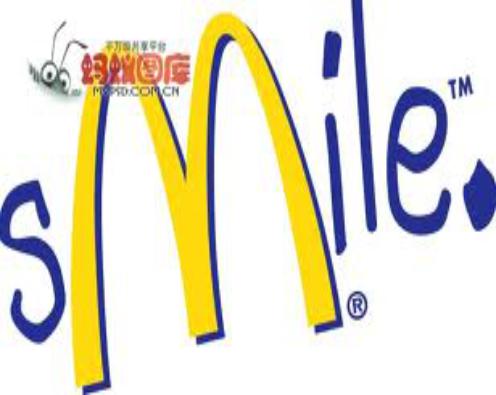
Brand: mcdonalds
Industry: Food